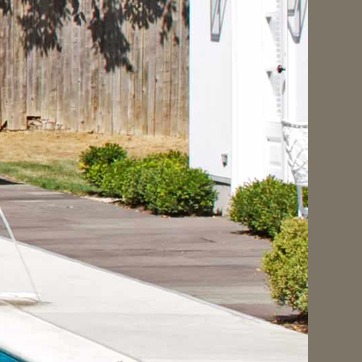
Material: foliage